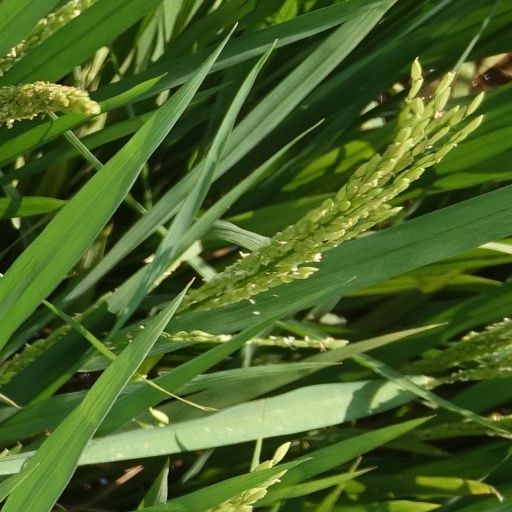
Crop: rice